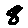
Label: 8